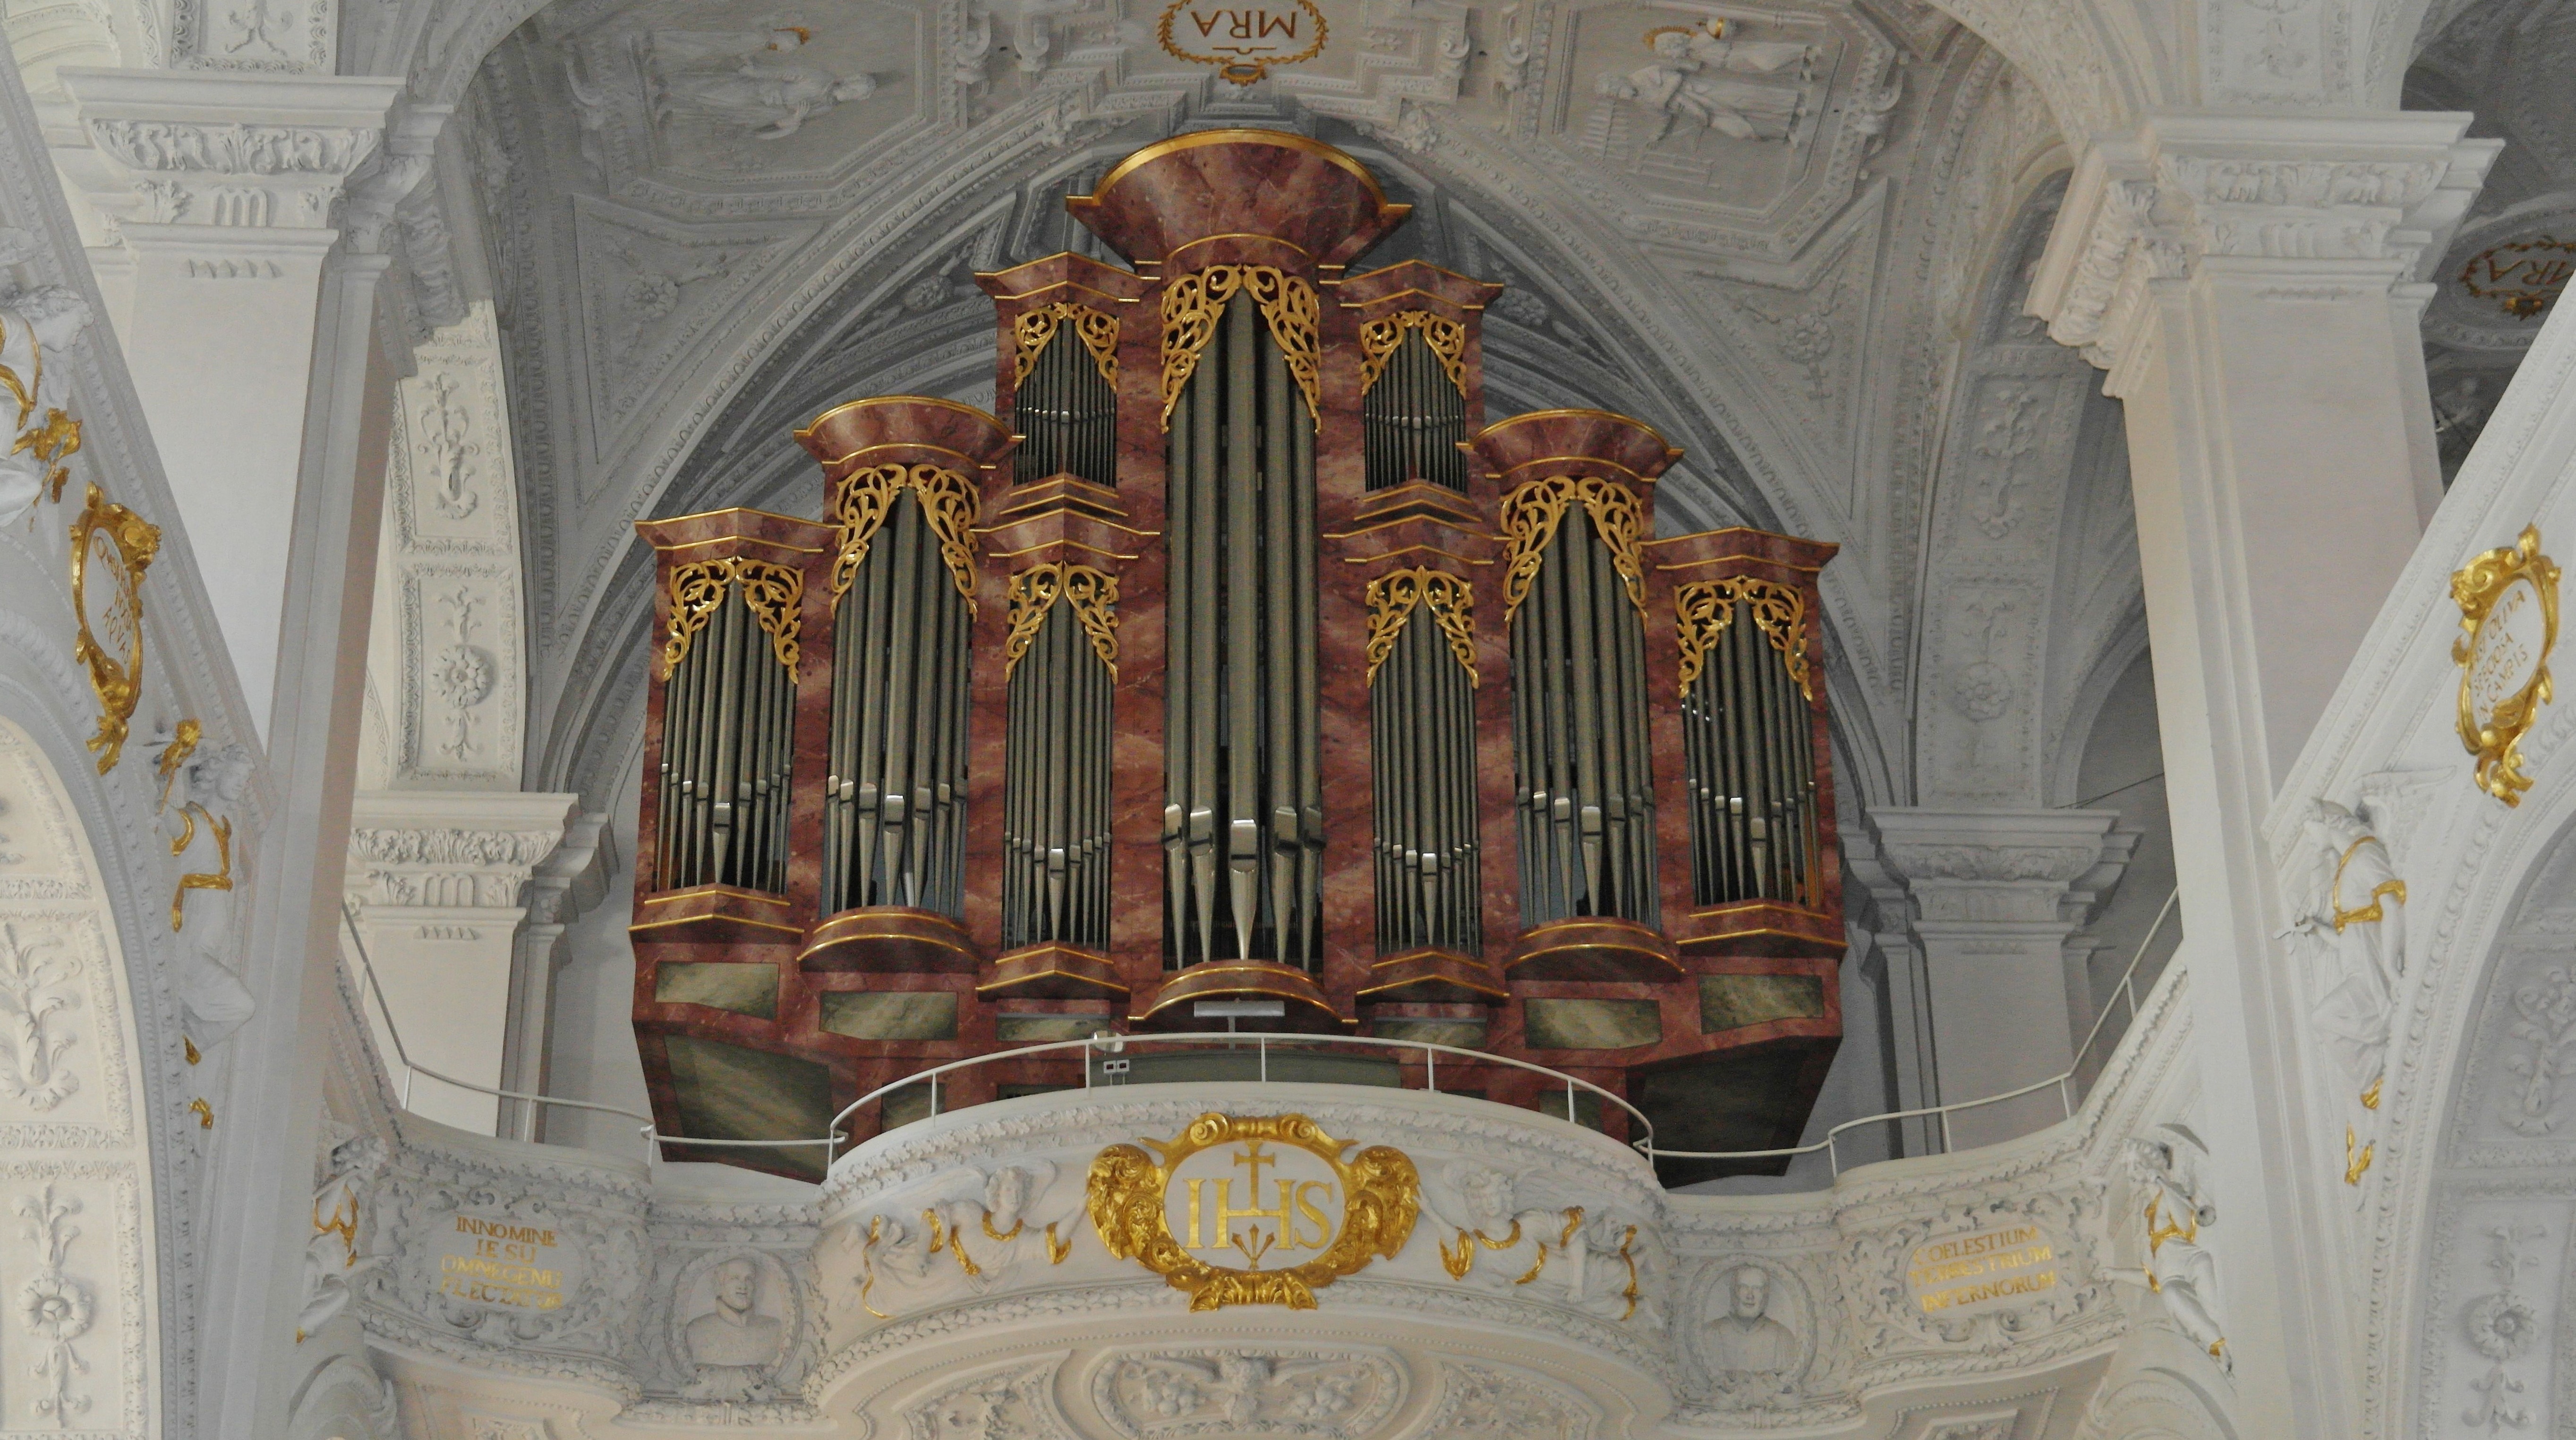
music, keyboard, technology, instrument, church, cathedral, chapel, place of worship, musical instrument, altar, sound, synagogue, organ, basilica, carving, according to, ancient history, pipe organ, organ pipe, electronic device, byzantine architecture